Pinechas (parashah)

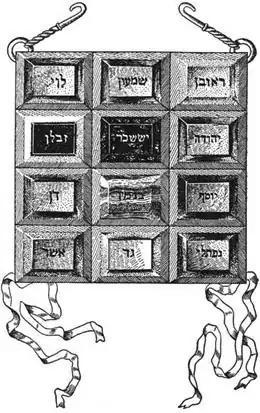
The Breastplate of the High Priest (illustration from the 1905–1906 Jewish Encyclopedia)

The story of the daughters of Zelophehad in Numbers 27 has a sequel in Numbers 36, and then Joshua 17:3–6 reports the awarding of lands to the daughters of Zelophehad.